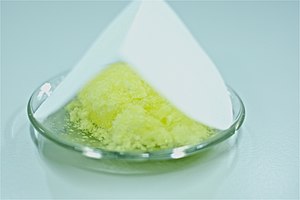
Urglas / Brug
Solide krystal på et urglas med et stykke foldet filterpapir ovenpå.
Et urglas er et cirkulært konkavt stykke glas, der bruges inden for kemi som en overflade til at lade væske fordampe, til at lade et fast stof blive tilbage, således at det kan vejes, eller til at dække over et bægerglas som et låg. Sidstnævnte bruges især til at forhindre forhindre støv eller andre partikler i at komme ned i bægeret. Urglasset dækker ikke et bægerglas fuldstændigt, så der vil stadig kunne udskiftes gas i glasset.